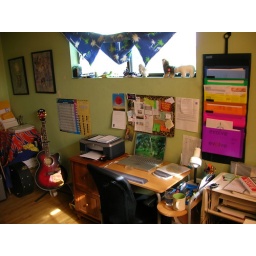
My little home office: desk, new chair &amp;amp; there's my guitar over there on the left.